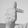
ASL letter: T